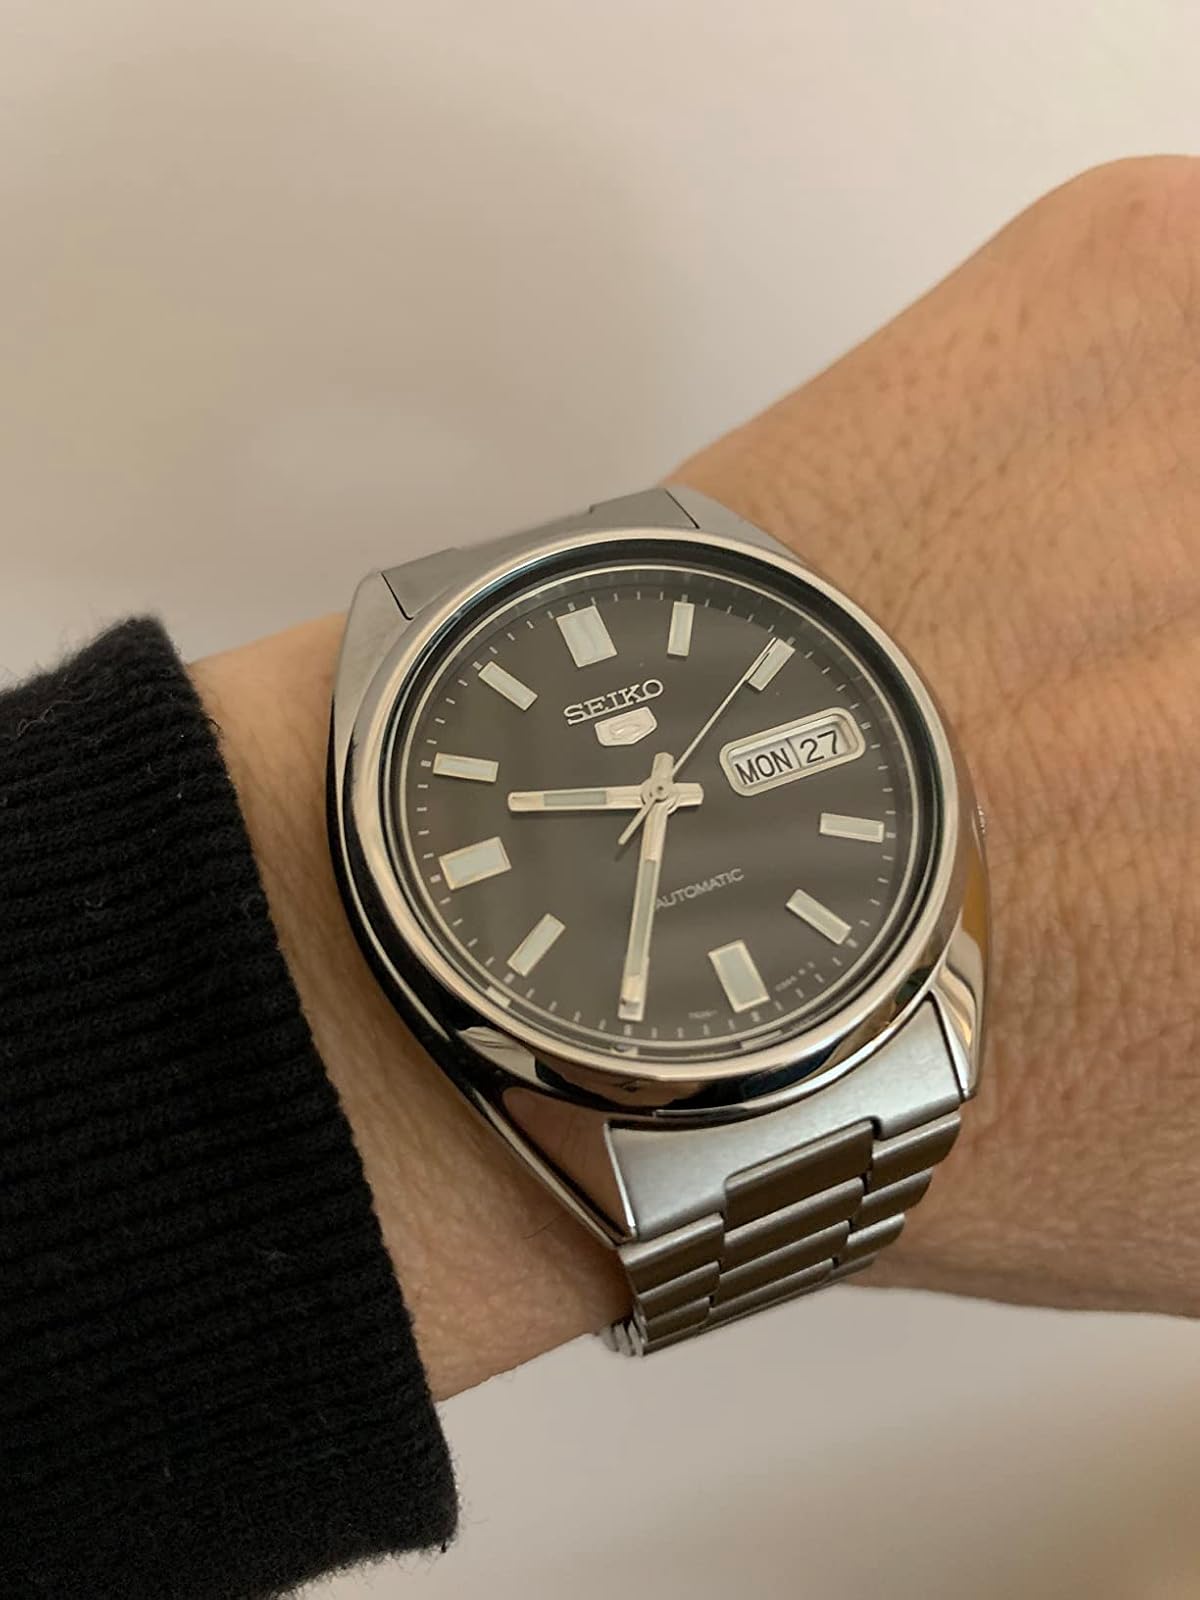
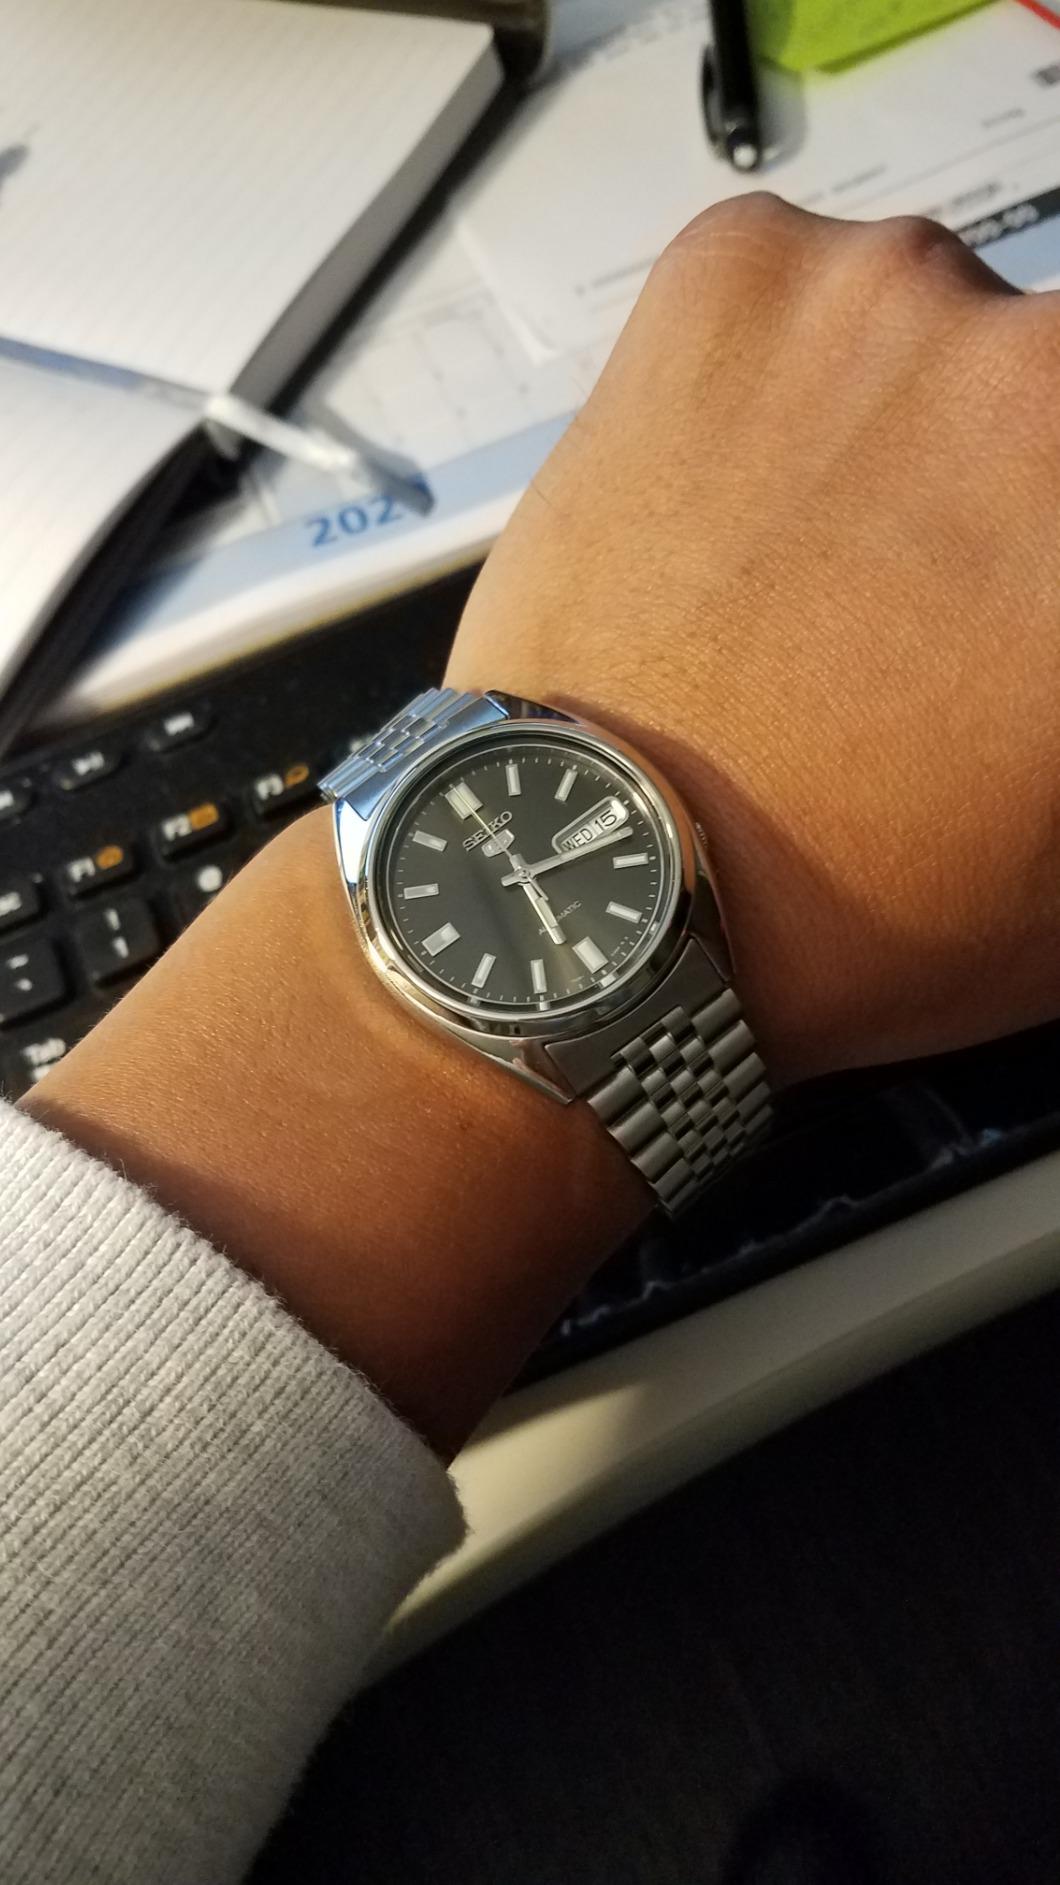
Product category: accessories_watch
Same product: yes